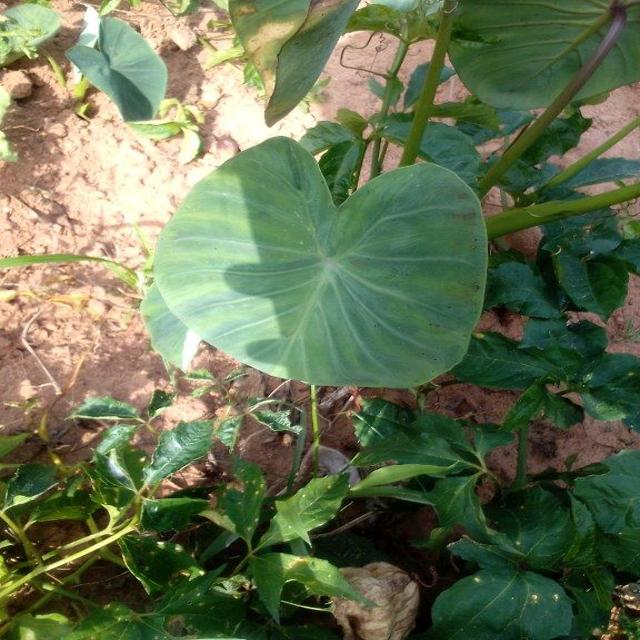
Label: Healthy